Liberty Park (Spokane, Washington)

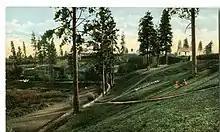
Liberty Park in the 1910s

The land that became Liberty Park was gifted to the city of Spokane by wealthy local industrialist F. Lewis Clark in 1897 and its name was chosen a year later by a vote of residents of the neighboring Liberty Place Addition. The original park stretched from Third Ave. in the north to Fifth Ave. in the south and Arthur St. in the west to Perry St. in the east and was home to a country club for wealthy members. The surrounding neighborhood was developed in the 1890s as well as a streetcar suburb for working class people. The wealthy members and the working class residents did not get along well, and the country club was soon moved to another of Spokane's grand early parks, Manito Park.